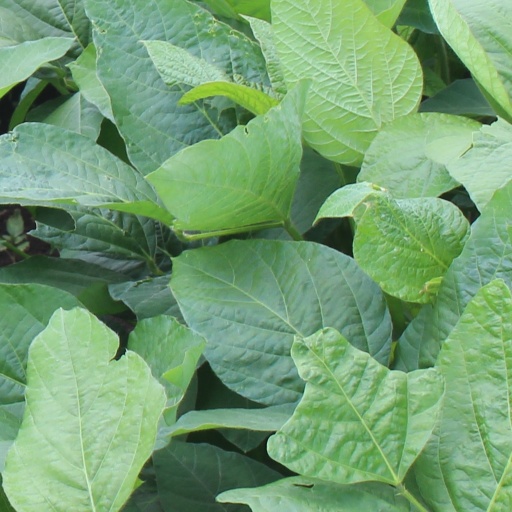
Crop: soybean